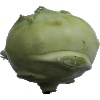
Label: kohlrabi